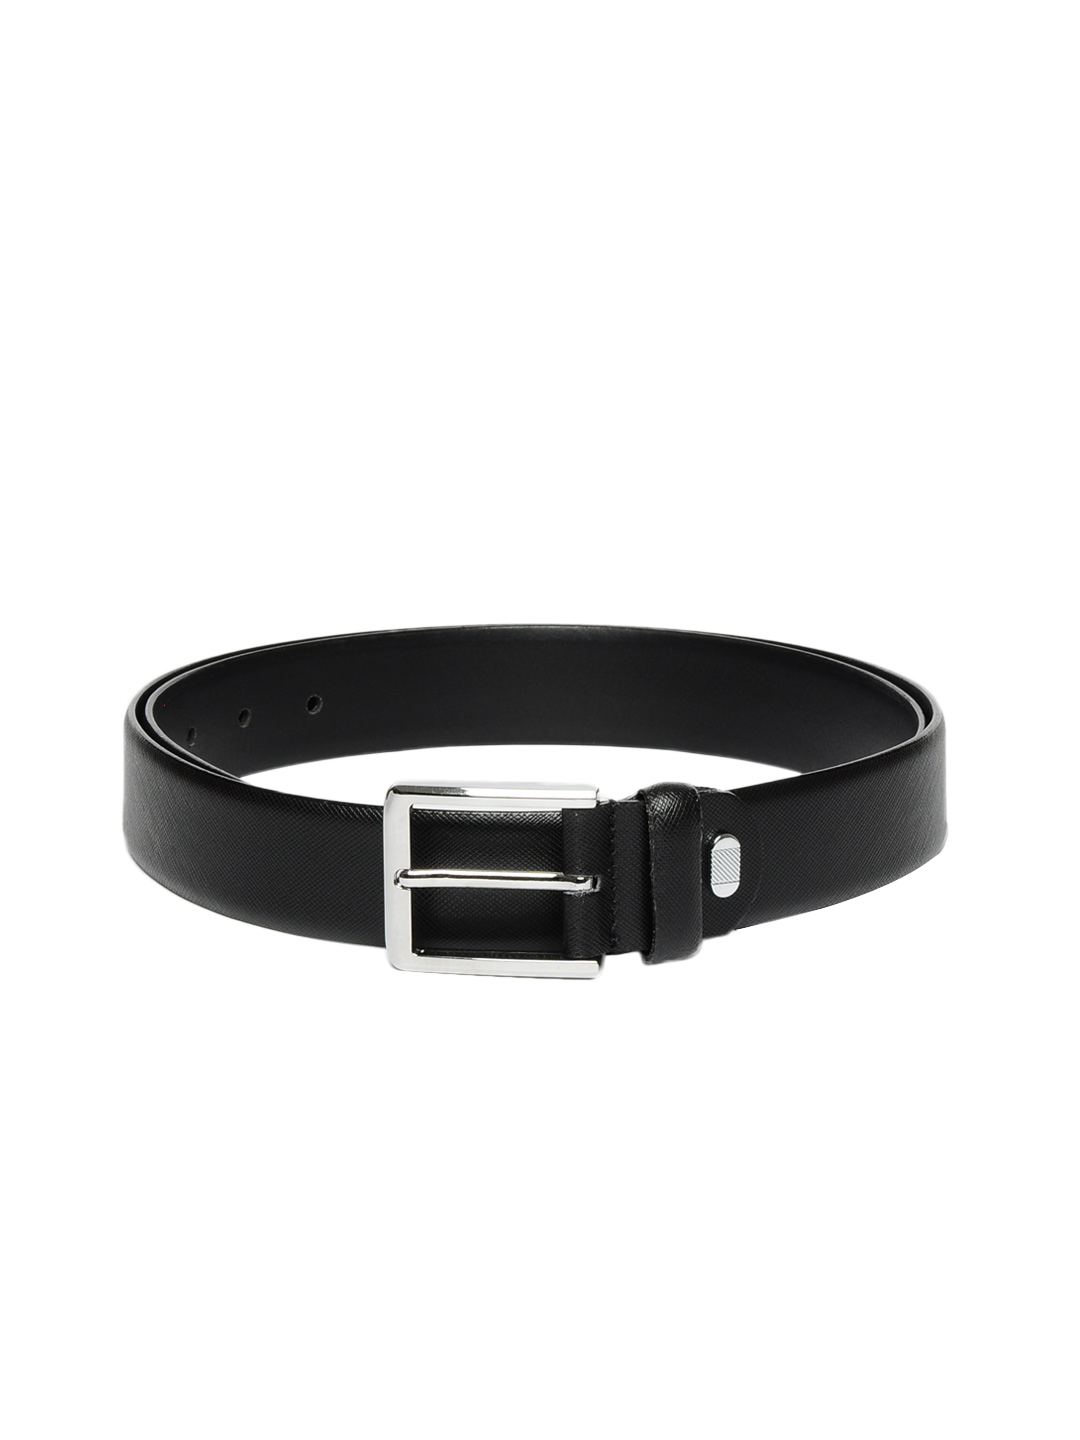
OTLS Men Black Leather Belt
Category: Accessories / Belts / Belts
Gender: Men
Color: Black
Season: Fall 2012
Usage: Formal